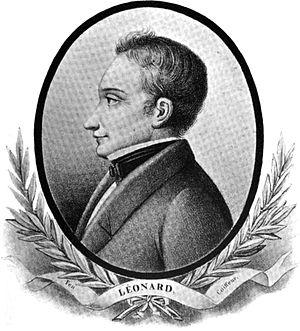
Jean-François Autier, dit Léonard (1758-1820?)
Pamiers est une commune française située dans le département de l'Ariège, en région Occitanie.
Jean-François Autier ou Autié, dit « Léonard », né en 1758 à Pamiers, et mort guillotiné à Paris le 25 juillet 1794, est le cadet de trois frères perruquiers français. Coiffeur de la reine Marie-Antoinette, il est entré dans l'Histoire pour avoir causé par son imprudence l’échec de la fuite de Louis XVI.